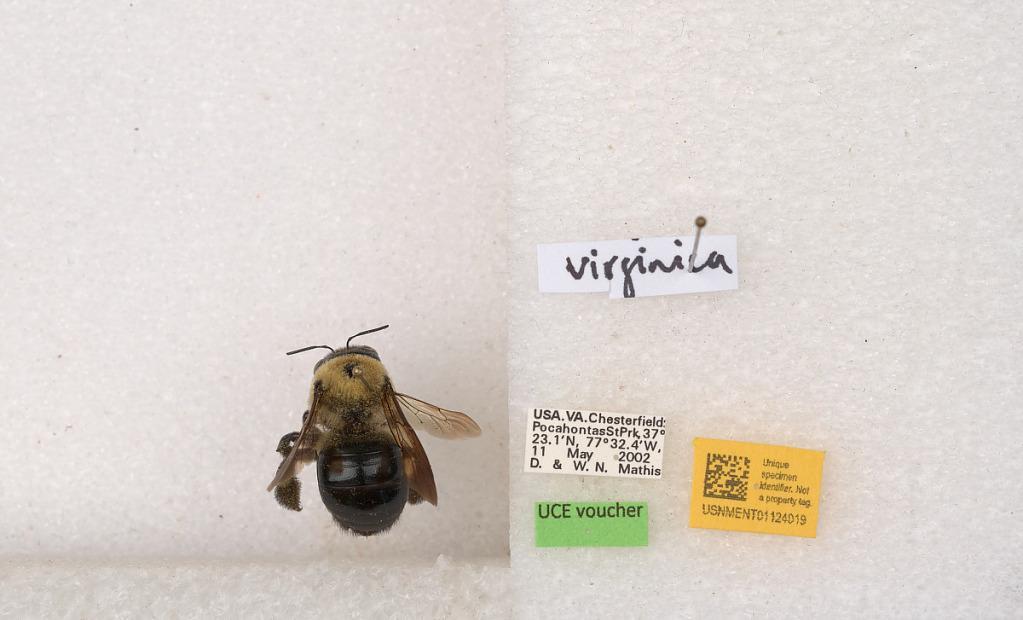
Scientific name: Xylocopa (Xylocopoides) virginica virginica (Linnaeus)
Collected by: D. Mathis & W. Mathis
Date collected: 2002-5-11
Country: United States
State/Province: Virginia
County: Chesterfield
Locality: Pocahontas St Prk